Leila Luik

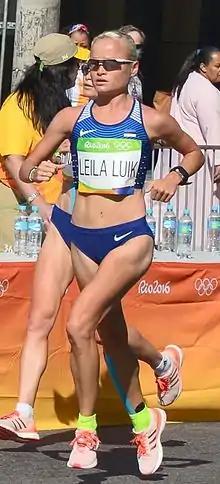
Luik at the 2016 Olympics

Leila Luik (born 14 October 1985) is an Estonian long-distance runner. She completed the Shanghai marathon with her personal best 2:37:11 in 2013. She qualified to the Rio Olympics 2016 running the Hamburg marathon in 2:42:11.